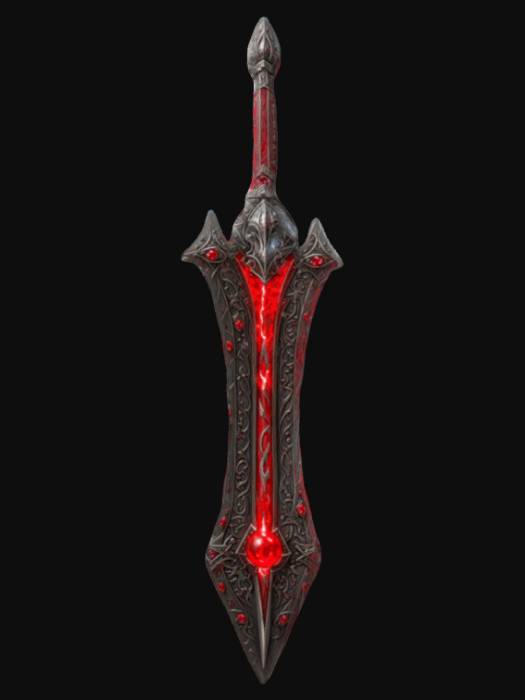
미적 점수 (1~10점): 8